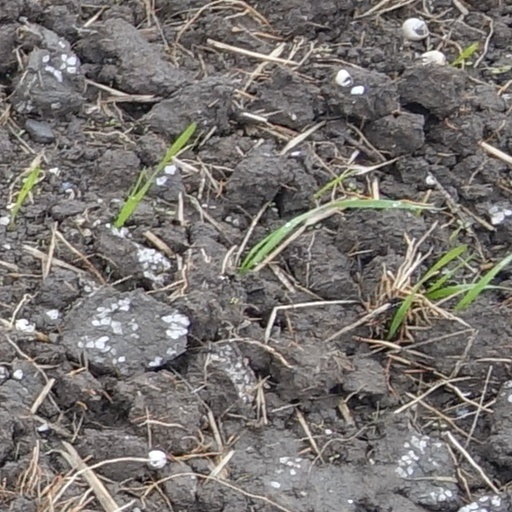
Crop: wheat